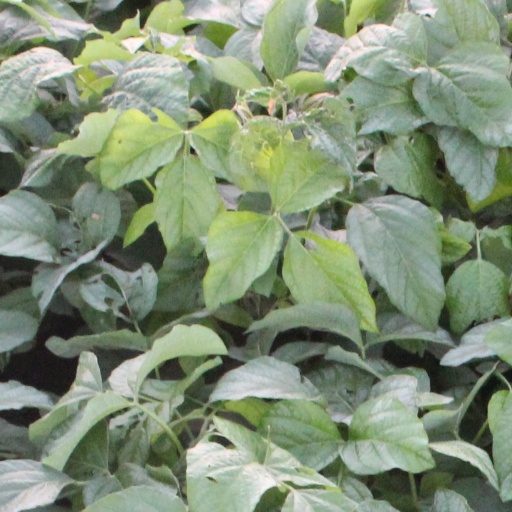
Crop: soybean